Zambia

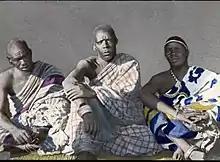
Three young Ngoni chiefs. The Ngoni made their way into Eastern Zambia from KwaZulu in South Africa. They eventually assimilated into the local ethnic groups.

As Great Zimbabwe was in decline, one of its princes, Nyatsimba Mutota, broke away from the state forming a new empire called Mutapa. The title of Mwene Mutapa, meaning "Ravager of the Lands", was bestowed on him and subsequent rulers.